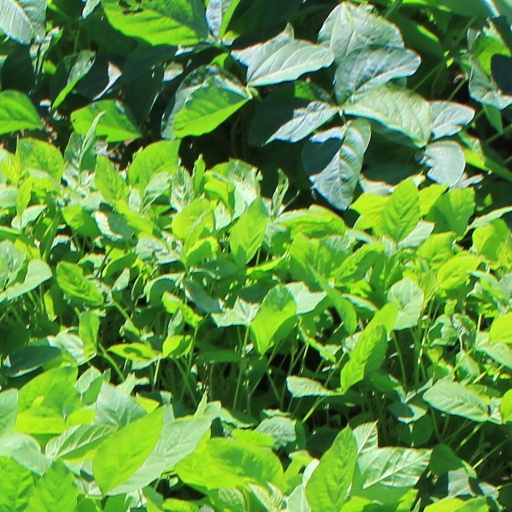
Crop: soybean